5th Portuguese India Armada (Albuquerque, 1503)

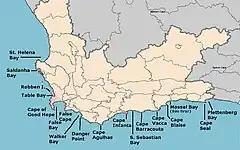
Headlands and bays around the Cape of Good Hope, South Africa

Throughout much of this, the third squadron of the Fifth Armada were still fruitlessly looking for each other in Africa. Diogo Fernandes Pereira had long disappeared from sight somewhere after Cape Verde, and had hurried on ahead by himself, while the other two ships, António de Saldanha and Rui Lourenço Ravasco, ended up by mistake at São Tomé.